John Alexander House

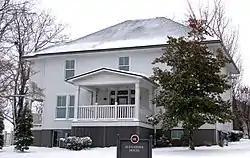
The house in 2010

The John Alexander House is a historic house in Maryville, Tennessee. It was built in 1906 for Presbyterian minister John Alexander, and designed in the Colonial Revival architectural style. It is listed on the National Register of Historic Places, and it is owned by Maryville College.